Palazzo Cavalli

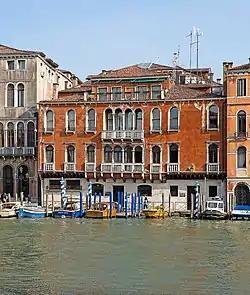
Palazzo Cavalli

Palazzo Cavalli or Palazzo Corner Martinengo is a palace in Venice, located in the San Marco district and overlooking the Grand Canal. It locates not far from the Ponte di Rialto, between Palazzo Corner Valmarana and Ca' Farsetti, in front of Palazzo Barzizza.